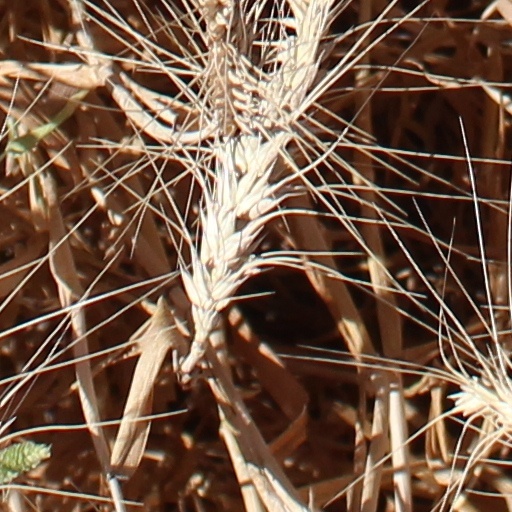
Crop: wheat